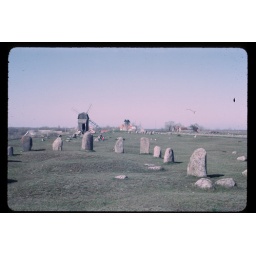
ships grave oland vikings put ship on shore in stone